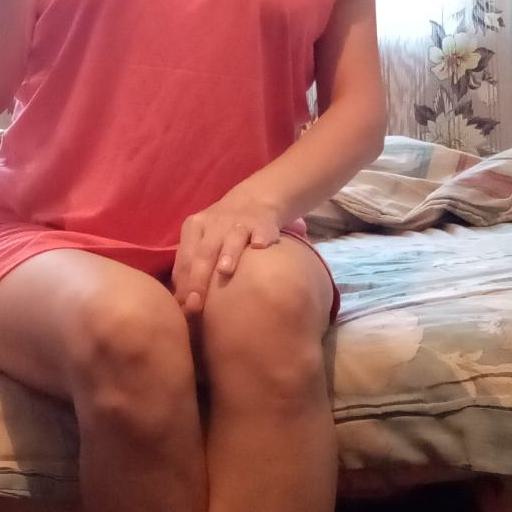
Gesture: no_gesture